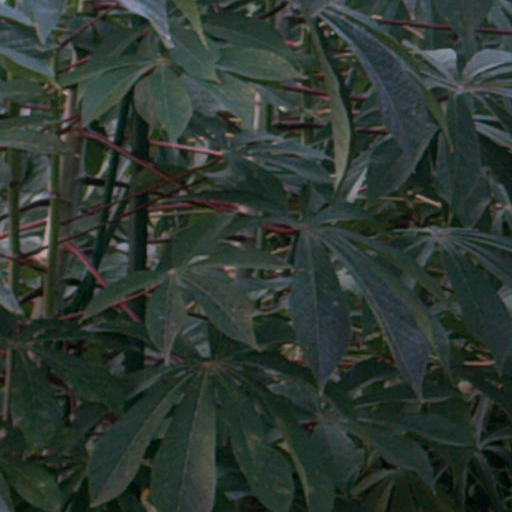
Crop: cassava